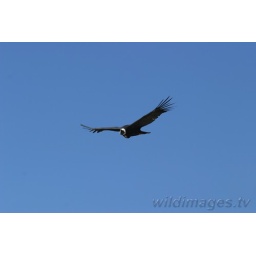
Adult male Andean Condor, Vultur gryphus, single animal in flight, Argentina